Willowbank Wildlife Reserve

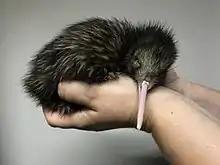
Rata is a North island brown kiwi chick who was incubated, hatched and raised at Willowbank Wildlife Reserve.

Willowbank Wildlife Reserve was opened by Michael Willis and his wife in October 1974. Initially the park operated as a typical zoo, with a mix of exotic and farmyard animals on display for visitors. As Willis became more interested in animal conservation, the park began to incorporate more native species and rare farmyard breeds.